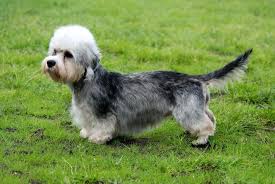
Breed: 211-n000052-Dandie_Dinmont